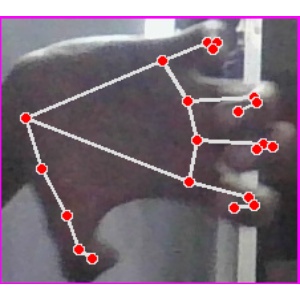
अक्षर: त